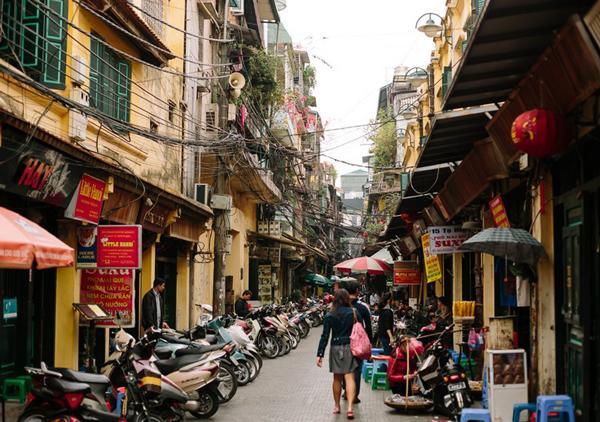
có những chiếc xe máy được xếp thành hàng ở bên lề trái của con ngõ